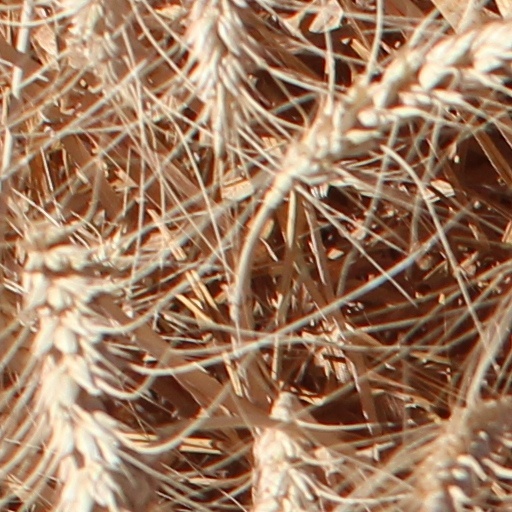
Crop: wheat